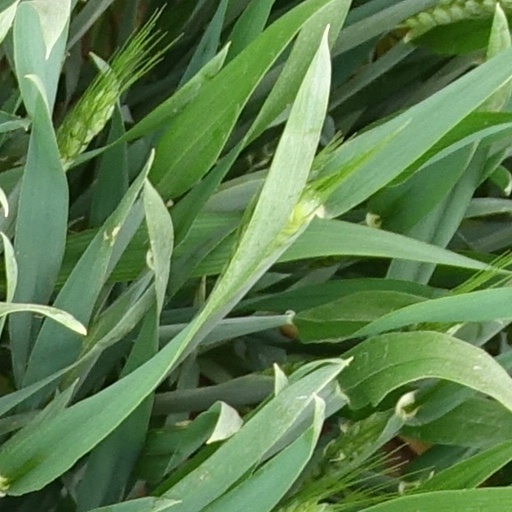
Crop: wheat